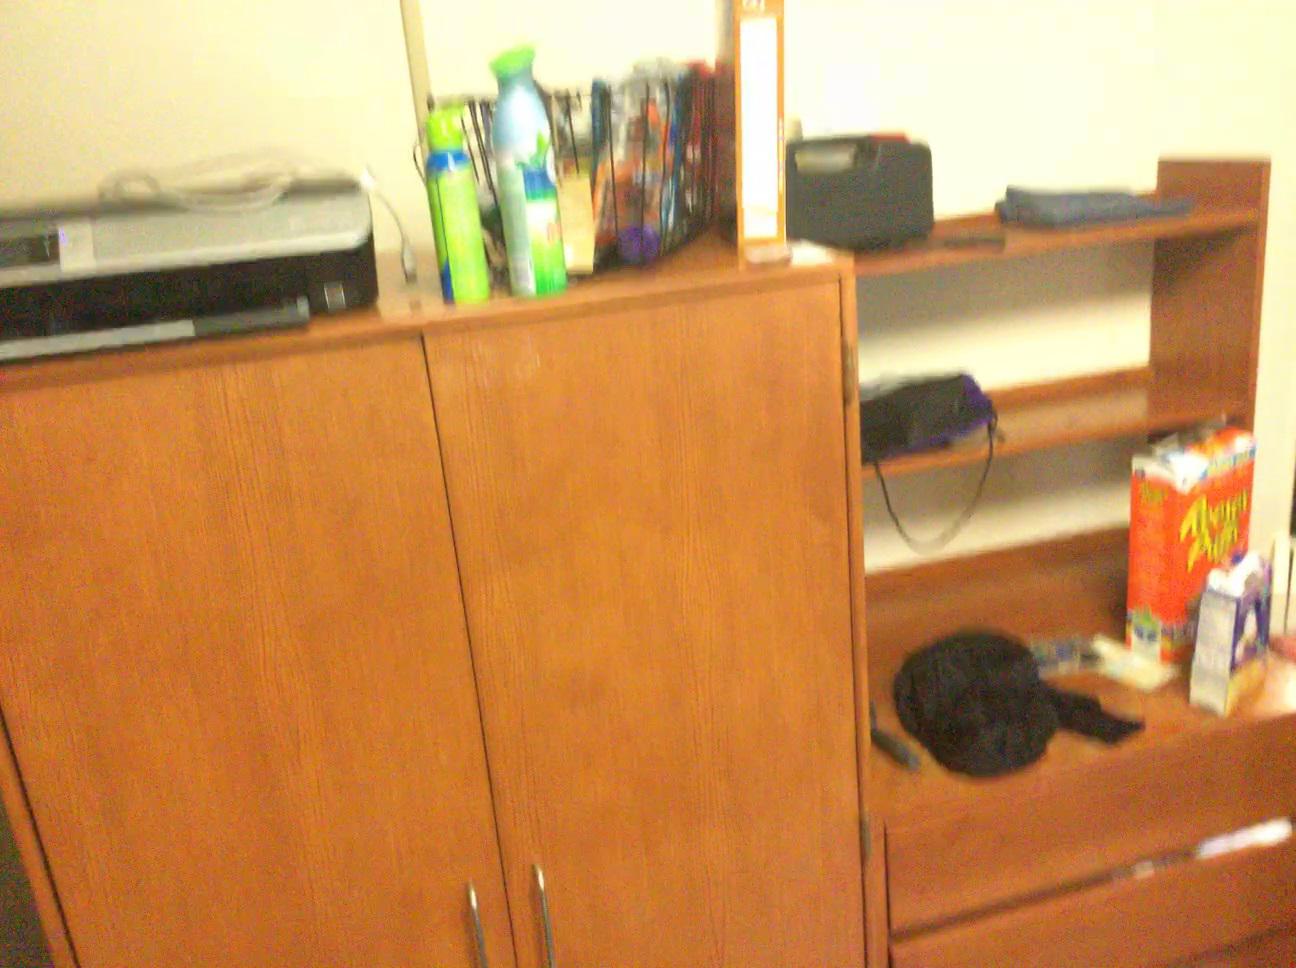
Question: In the image, there is the bottle. Pinpoint several points within the vacant space situated in front of the bottle from the world's perspective. Your final answer should be formatted as a list of tuples, i.e. [(x1, y1), ...], where each tuple contains the x and y coordinates of a point satisfying the conditions above. The coordinates should be between 0 and 1, indicating the normalized pixel locations of the points.
Answer: [(0.133, 0.386), (0.226, 0.389), (0.334, 0.393), (0.318, 0.354), (0.419, 0.354), (0.390, 0.326), (0.486, 0.325), (0.370, 0.306), (0.451, 0.304), (0.500, 0.284)]